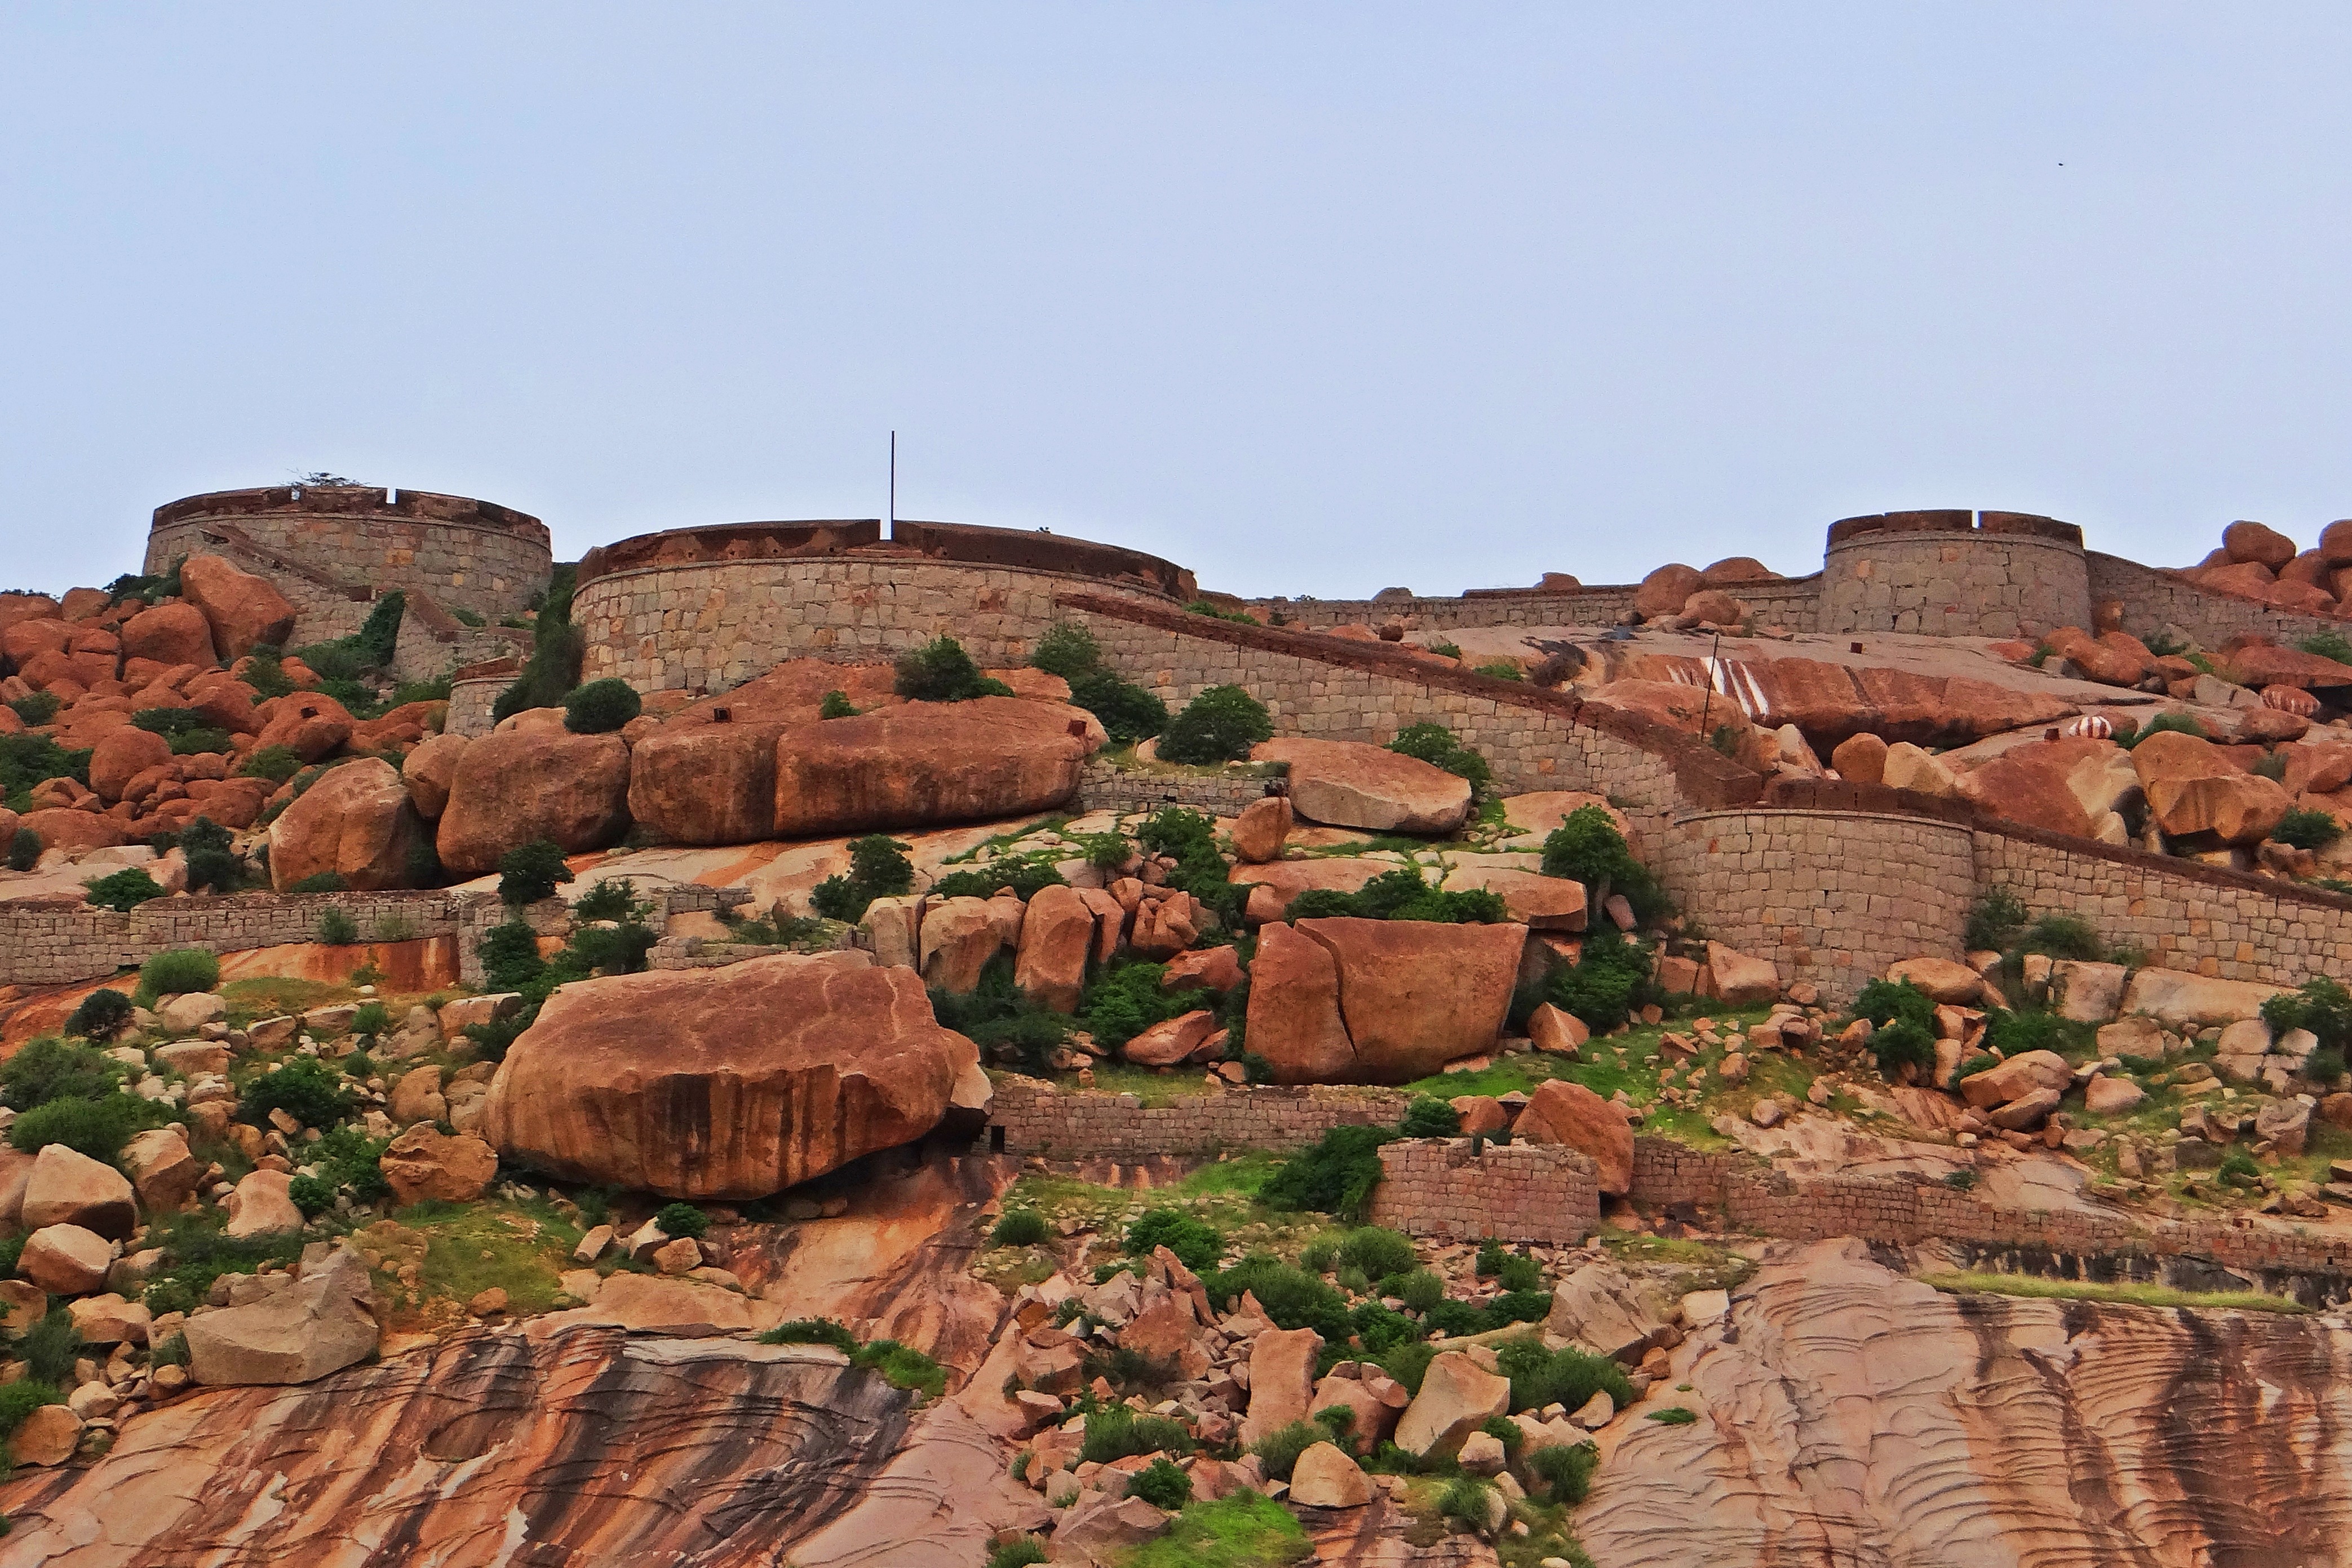
rock, architecture, building, arch, historic, fortification, geology, ruins, fort, india, wadi, karnataka, historic buildings, archaeological site, historic site, ancient history, bellary